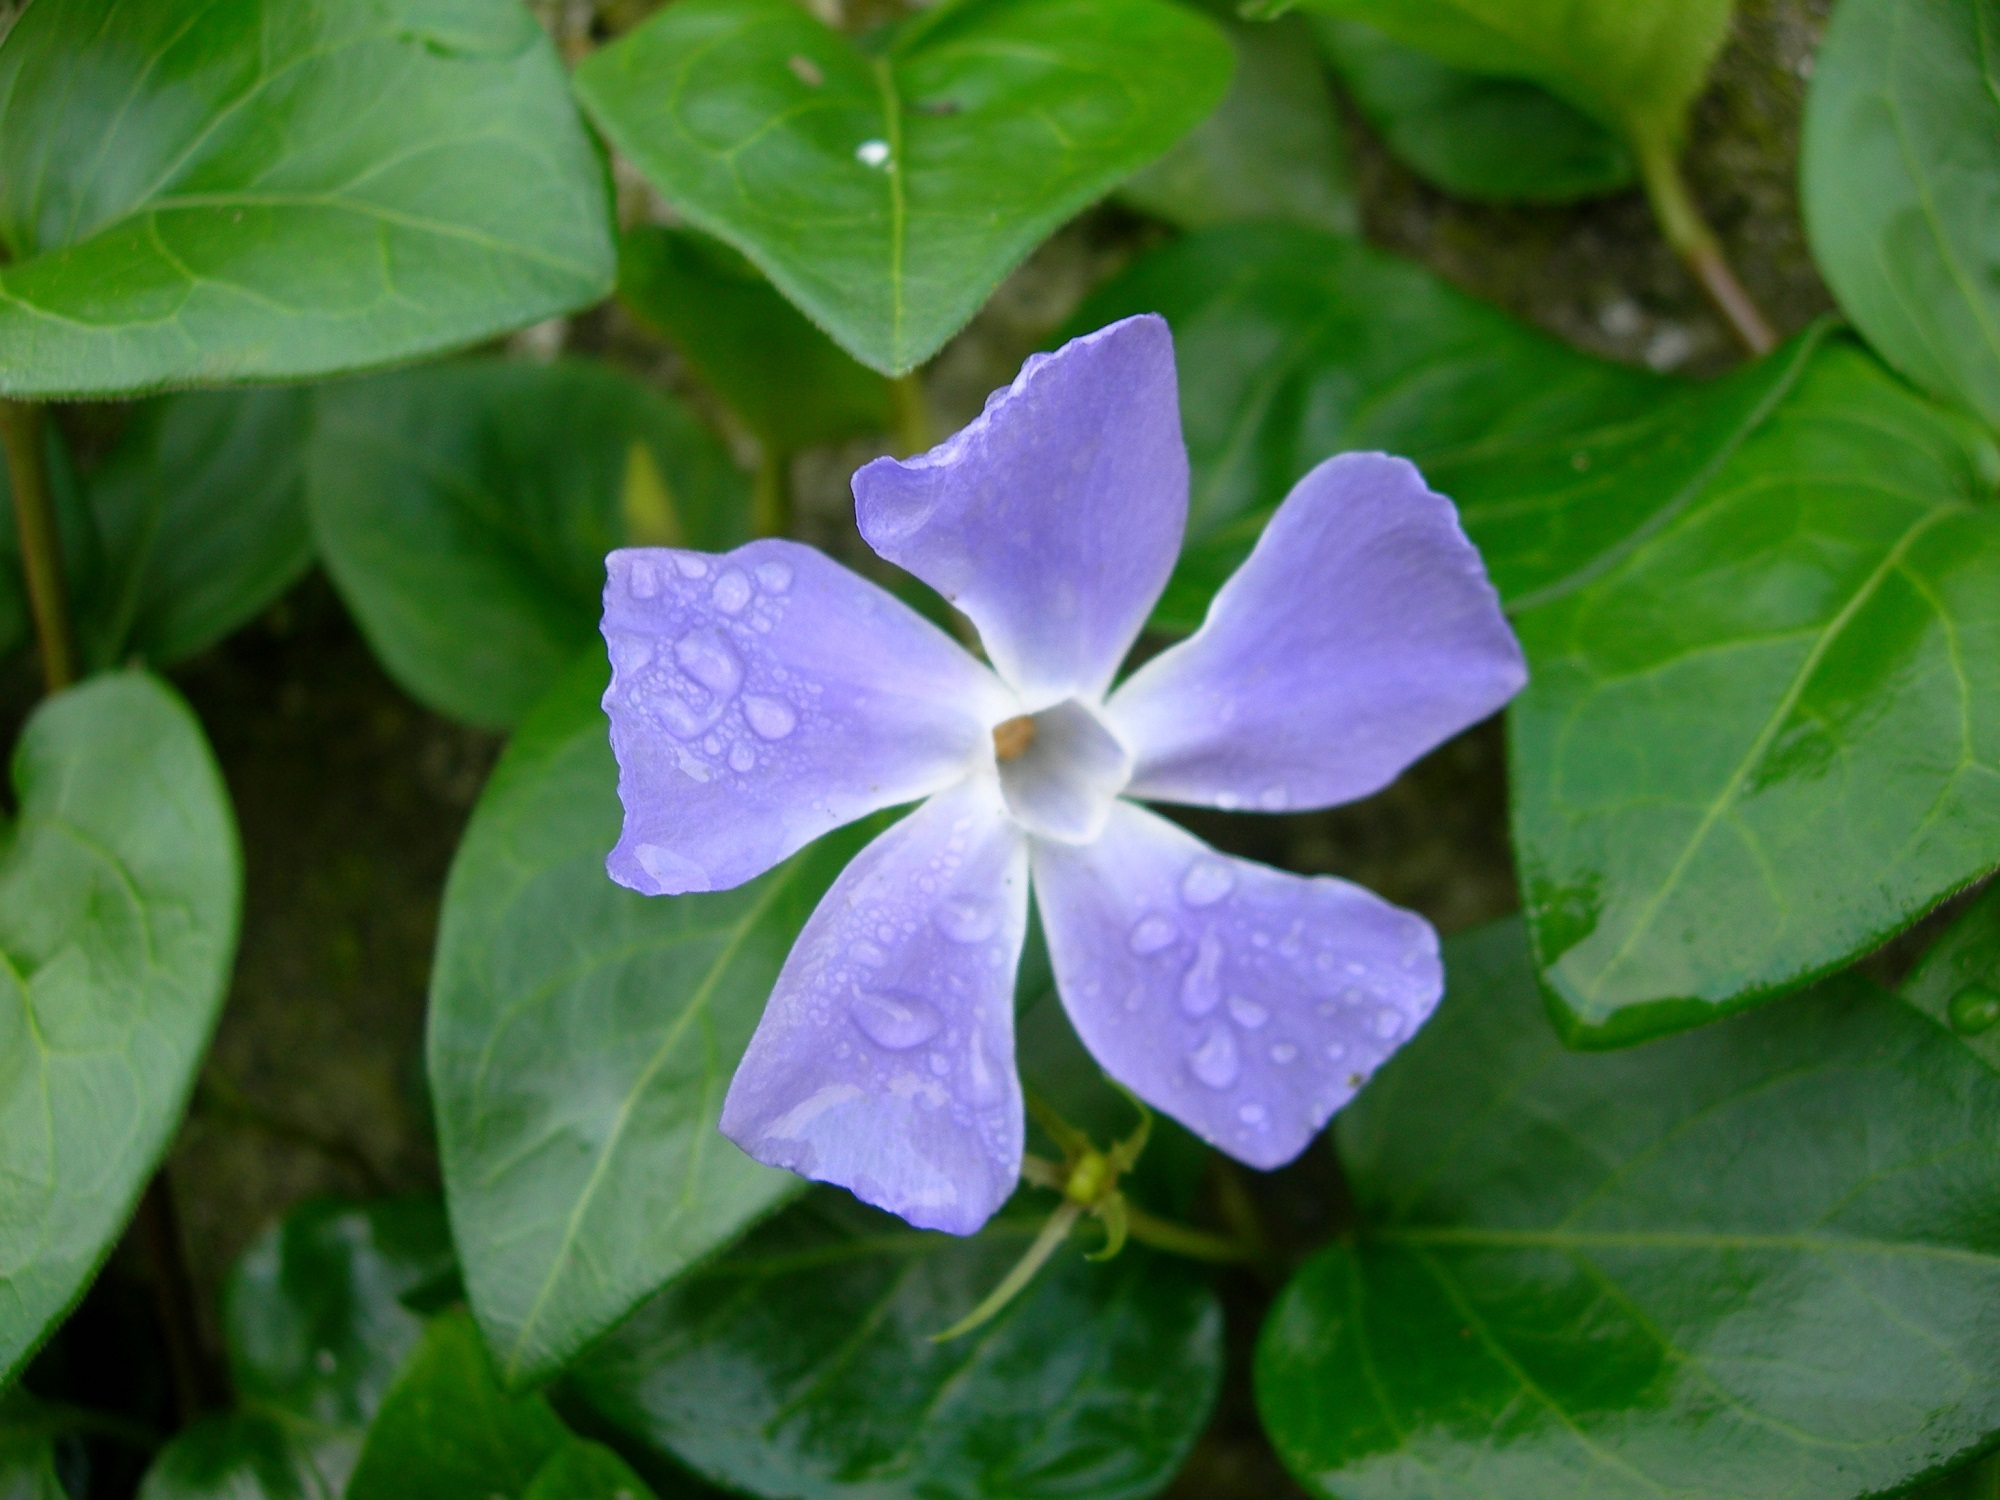
blossom, plant, flower, petal, bloom, green, macro, botany, garden, flora, wildflower, leaves, periwinkle, groundcover, morning glory, viola, moonflower, macro photography, jasmine, flowering plant, vinca major, annual plant, land plant, violet family, morning glory family, beach moonflower